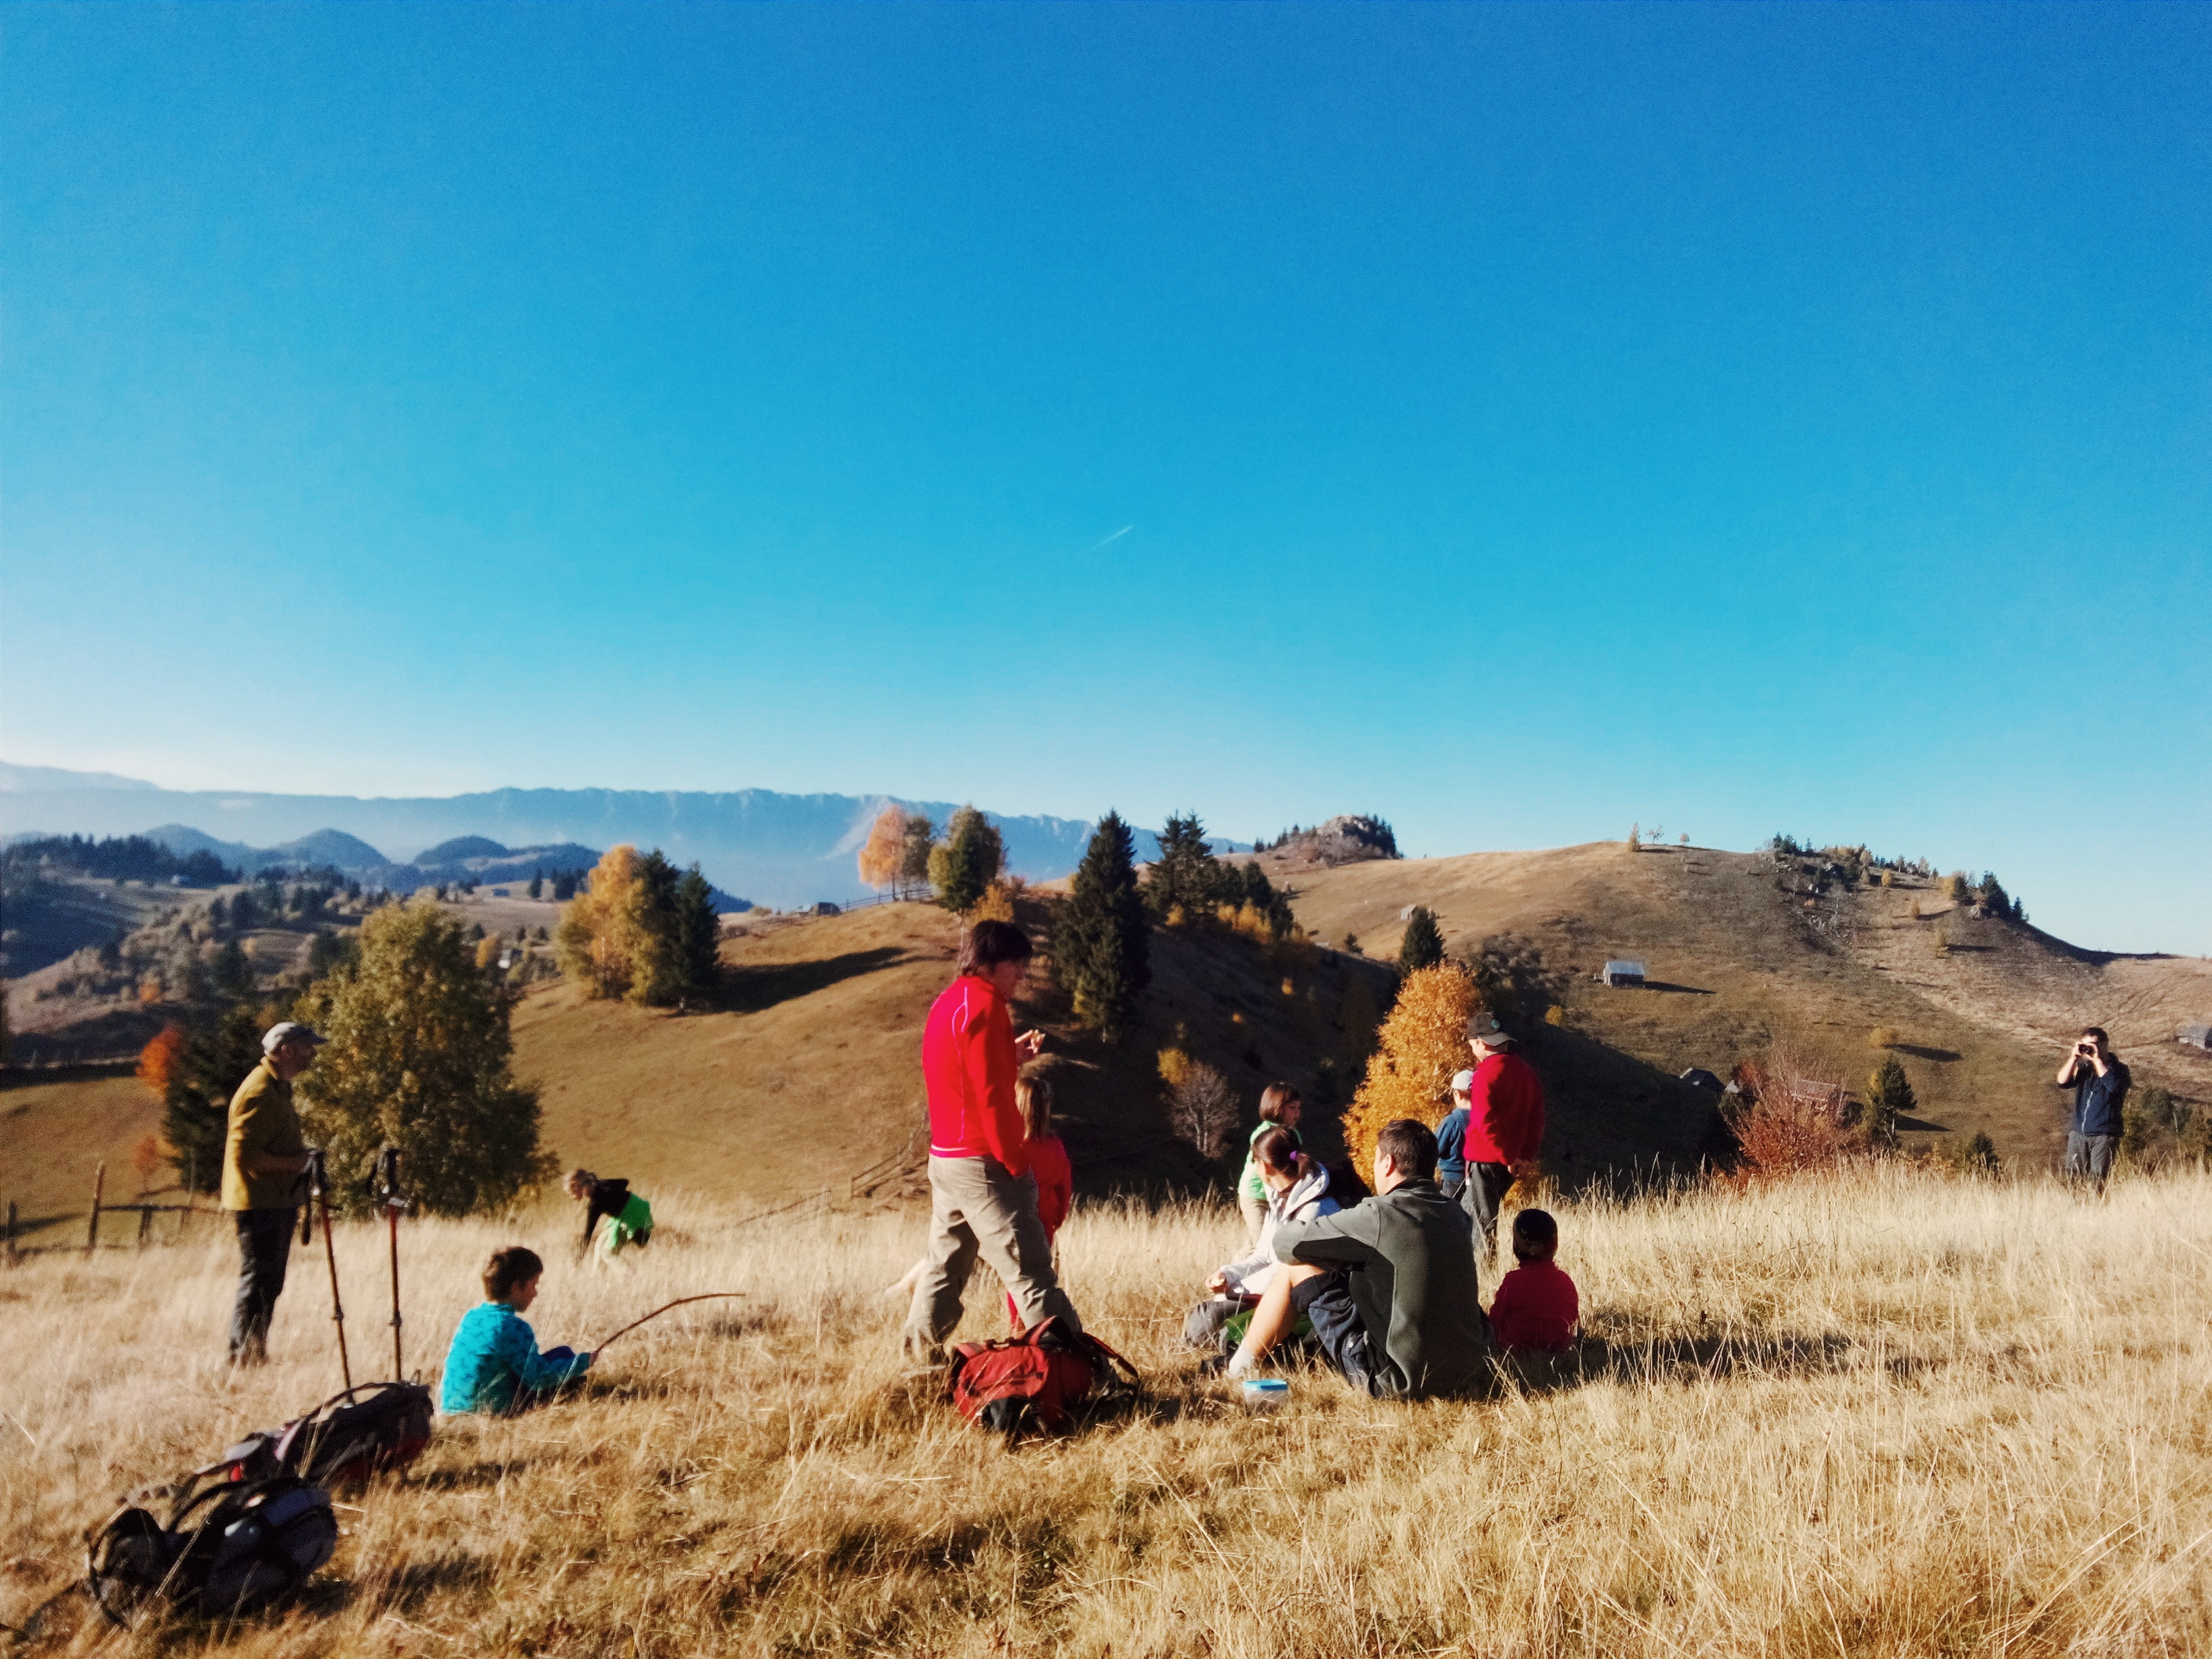
landscape, mountain, prairie, desert, adventure, agriculture, grassland, plateau, sahara, steppe, natural environment, aeolian landform